Candice Huffine

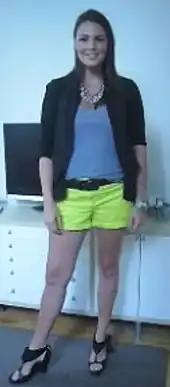
Huffine in 2010

Candice Joy Huffine (born October 15, 1984) is an American plus-size model represented by NEXT Models. A former teenage beauty queen, she signed her first modeling commercial contract in 2000 and has since crossed over from the commercial world into high fashion.